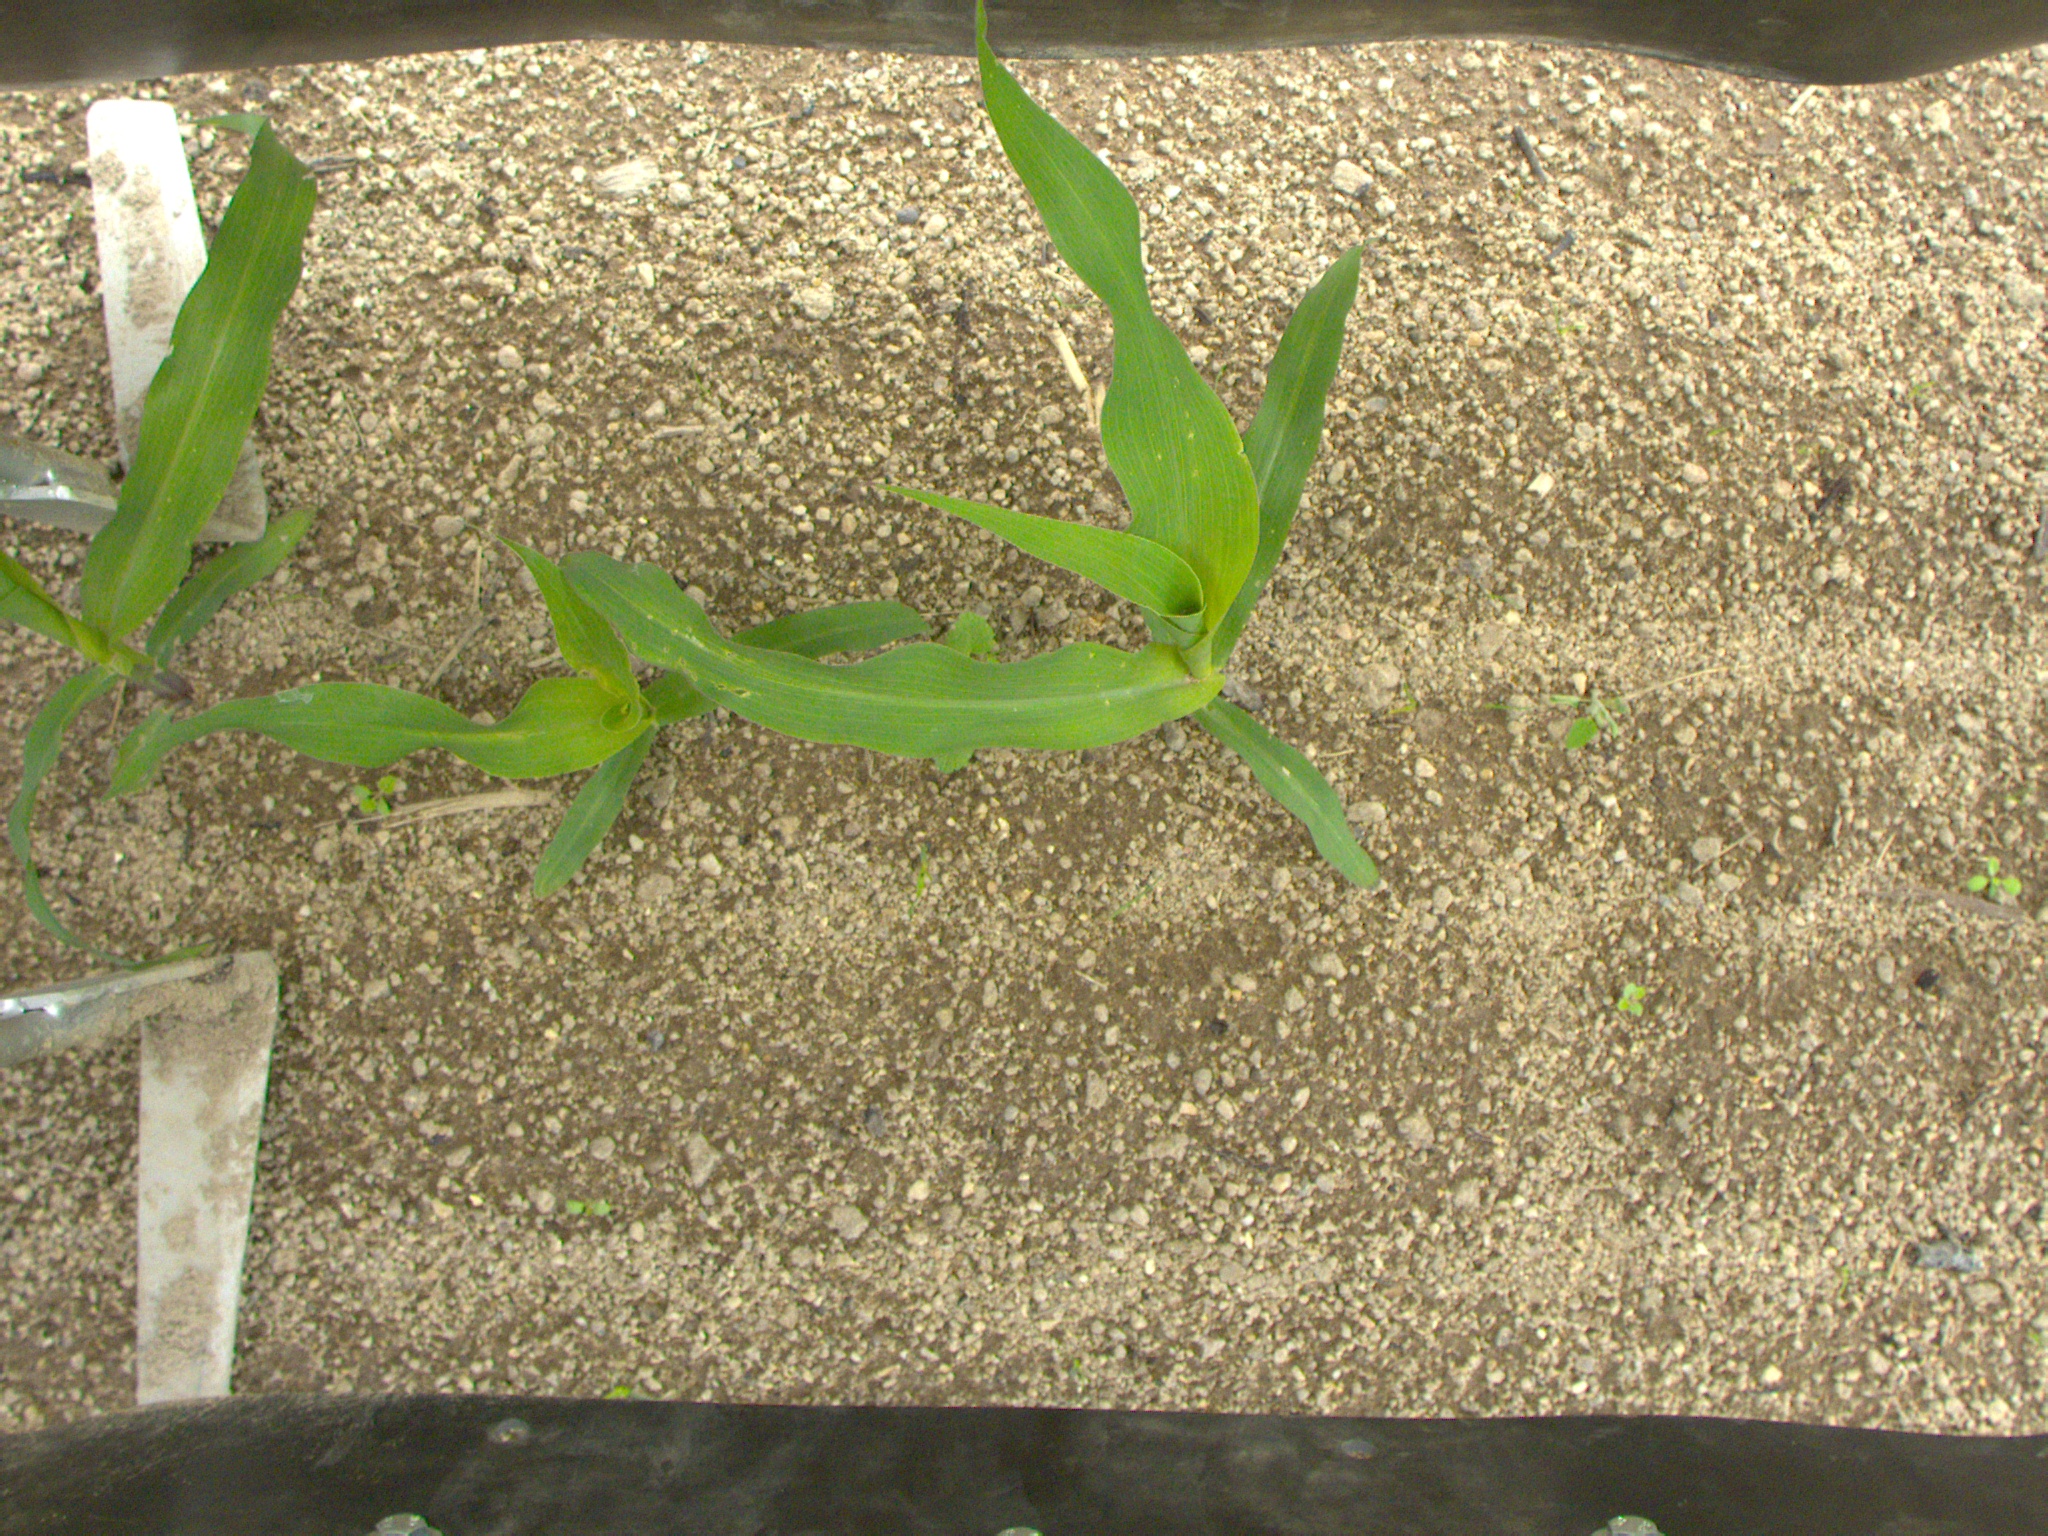
Crop: maize
Objects: maize, maize, maize, stem_maize, stem_maize, stem_maize